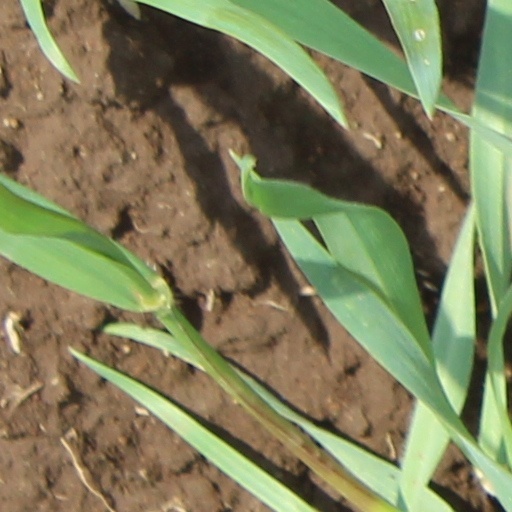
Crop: wheat